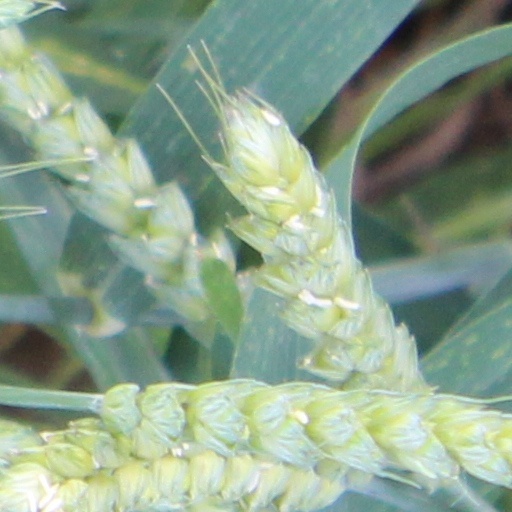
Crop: wheat